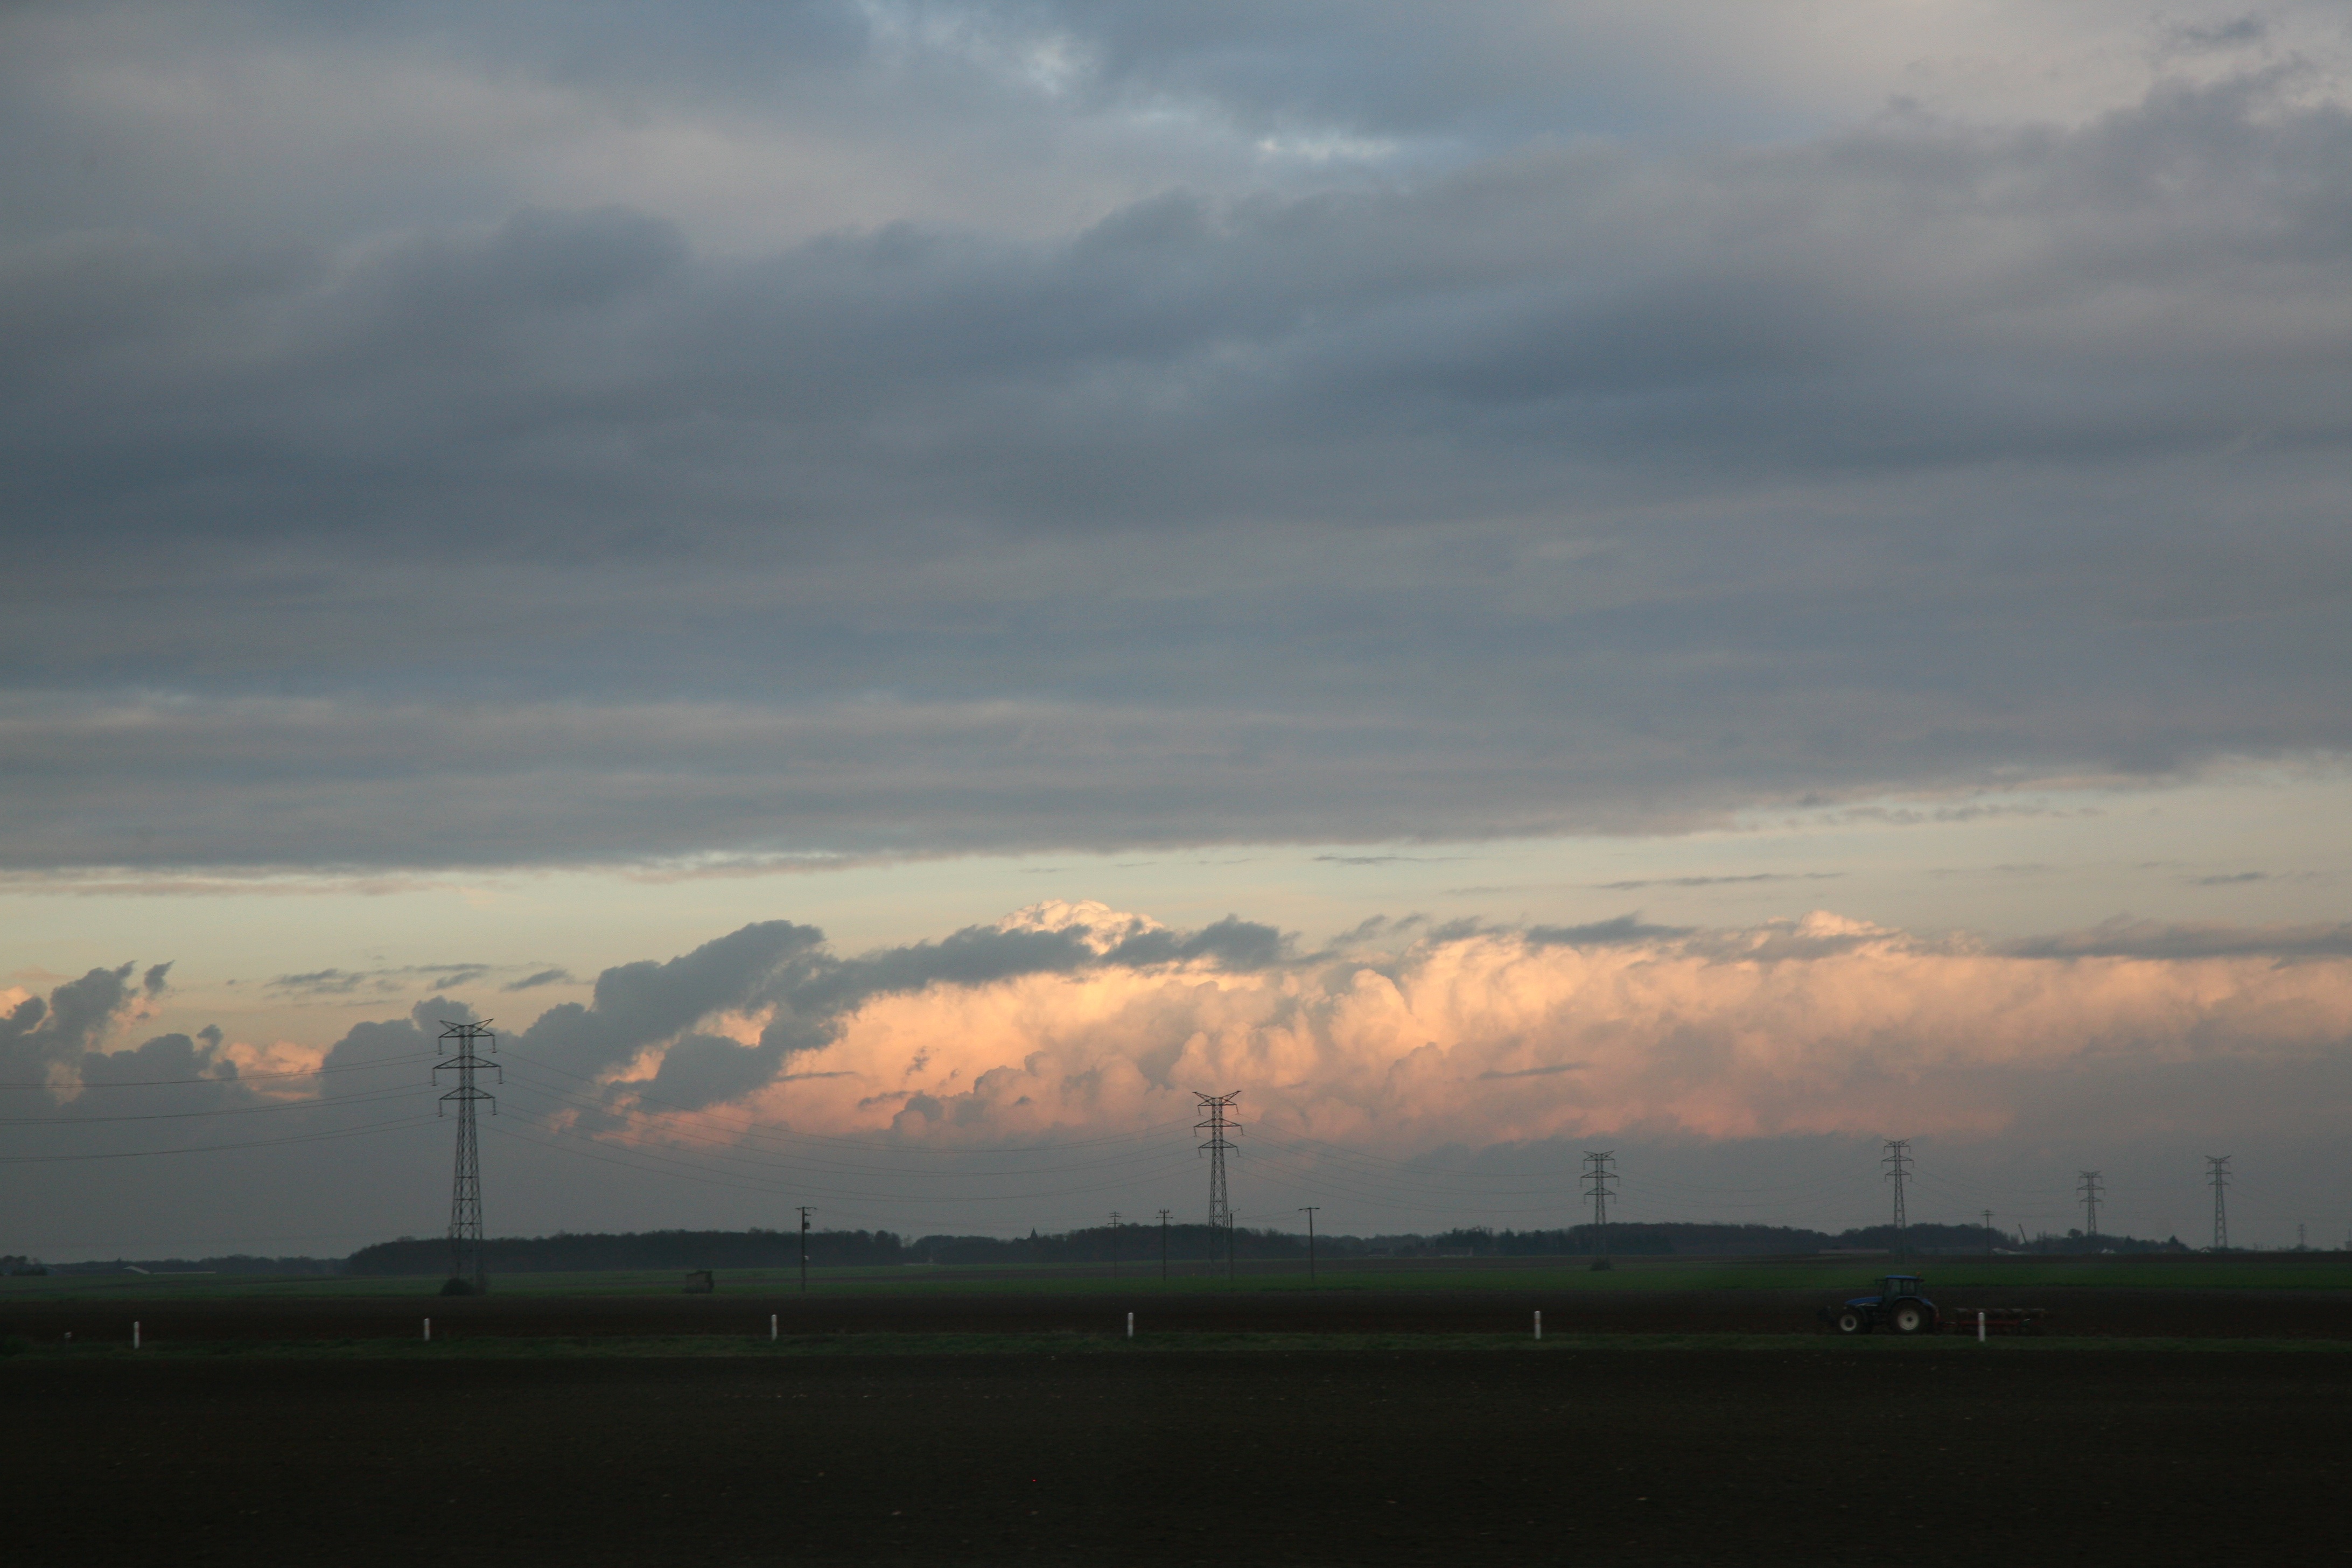
landscape, horizon, cloud, sky, sunrise, sunset, sunlight, morning, dawn, dusk, france, evening, plain, paysage, nuage, paisaje, landschaft, nube, wolke, nuvola, landschap, wolk, meteorological phenomenon, atmospheric phenomenon, atmosphere of earth